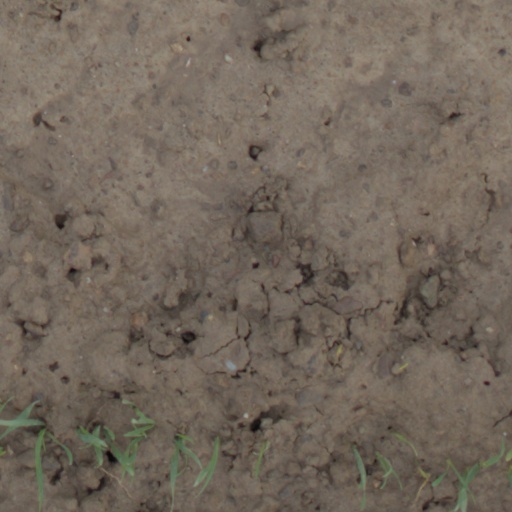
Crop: wheat